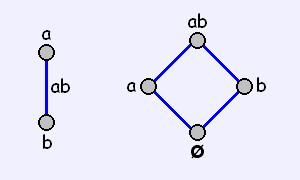
En mathématiques, et plus particulièrement en géométrie discrète, un polytope abstrait est un ensemble partiellement ordonné dont l'ordre reflète les propriétés combinatoires d'un polytope, mais pas les aspects géométriques usuels, tels que les angles ou les distances.